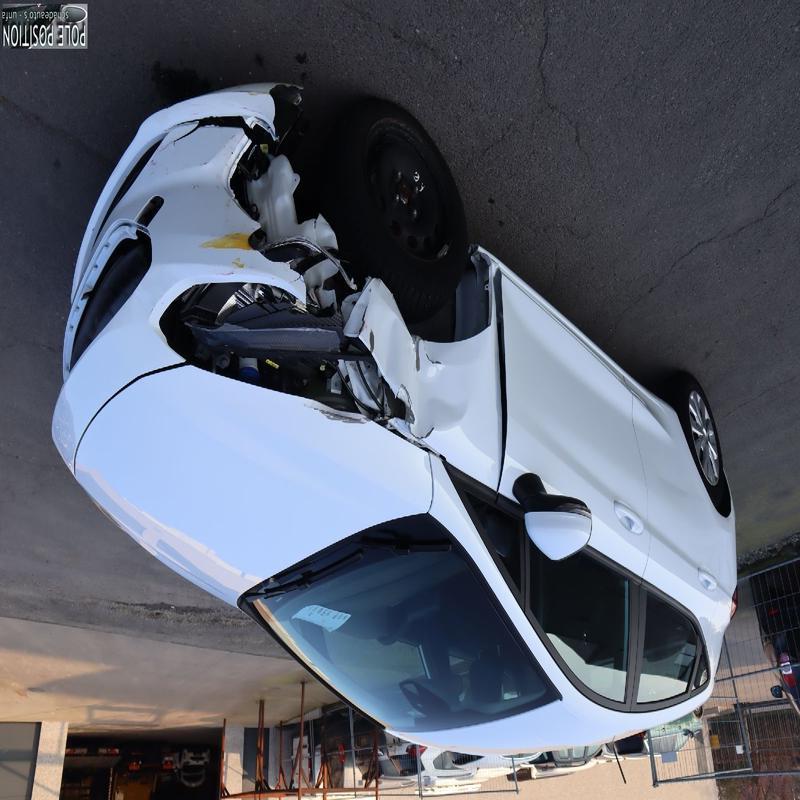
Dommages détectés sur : pare-choc avant, feu avant droit, capot, aile avant droite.
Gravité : majeur